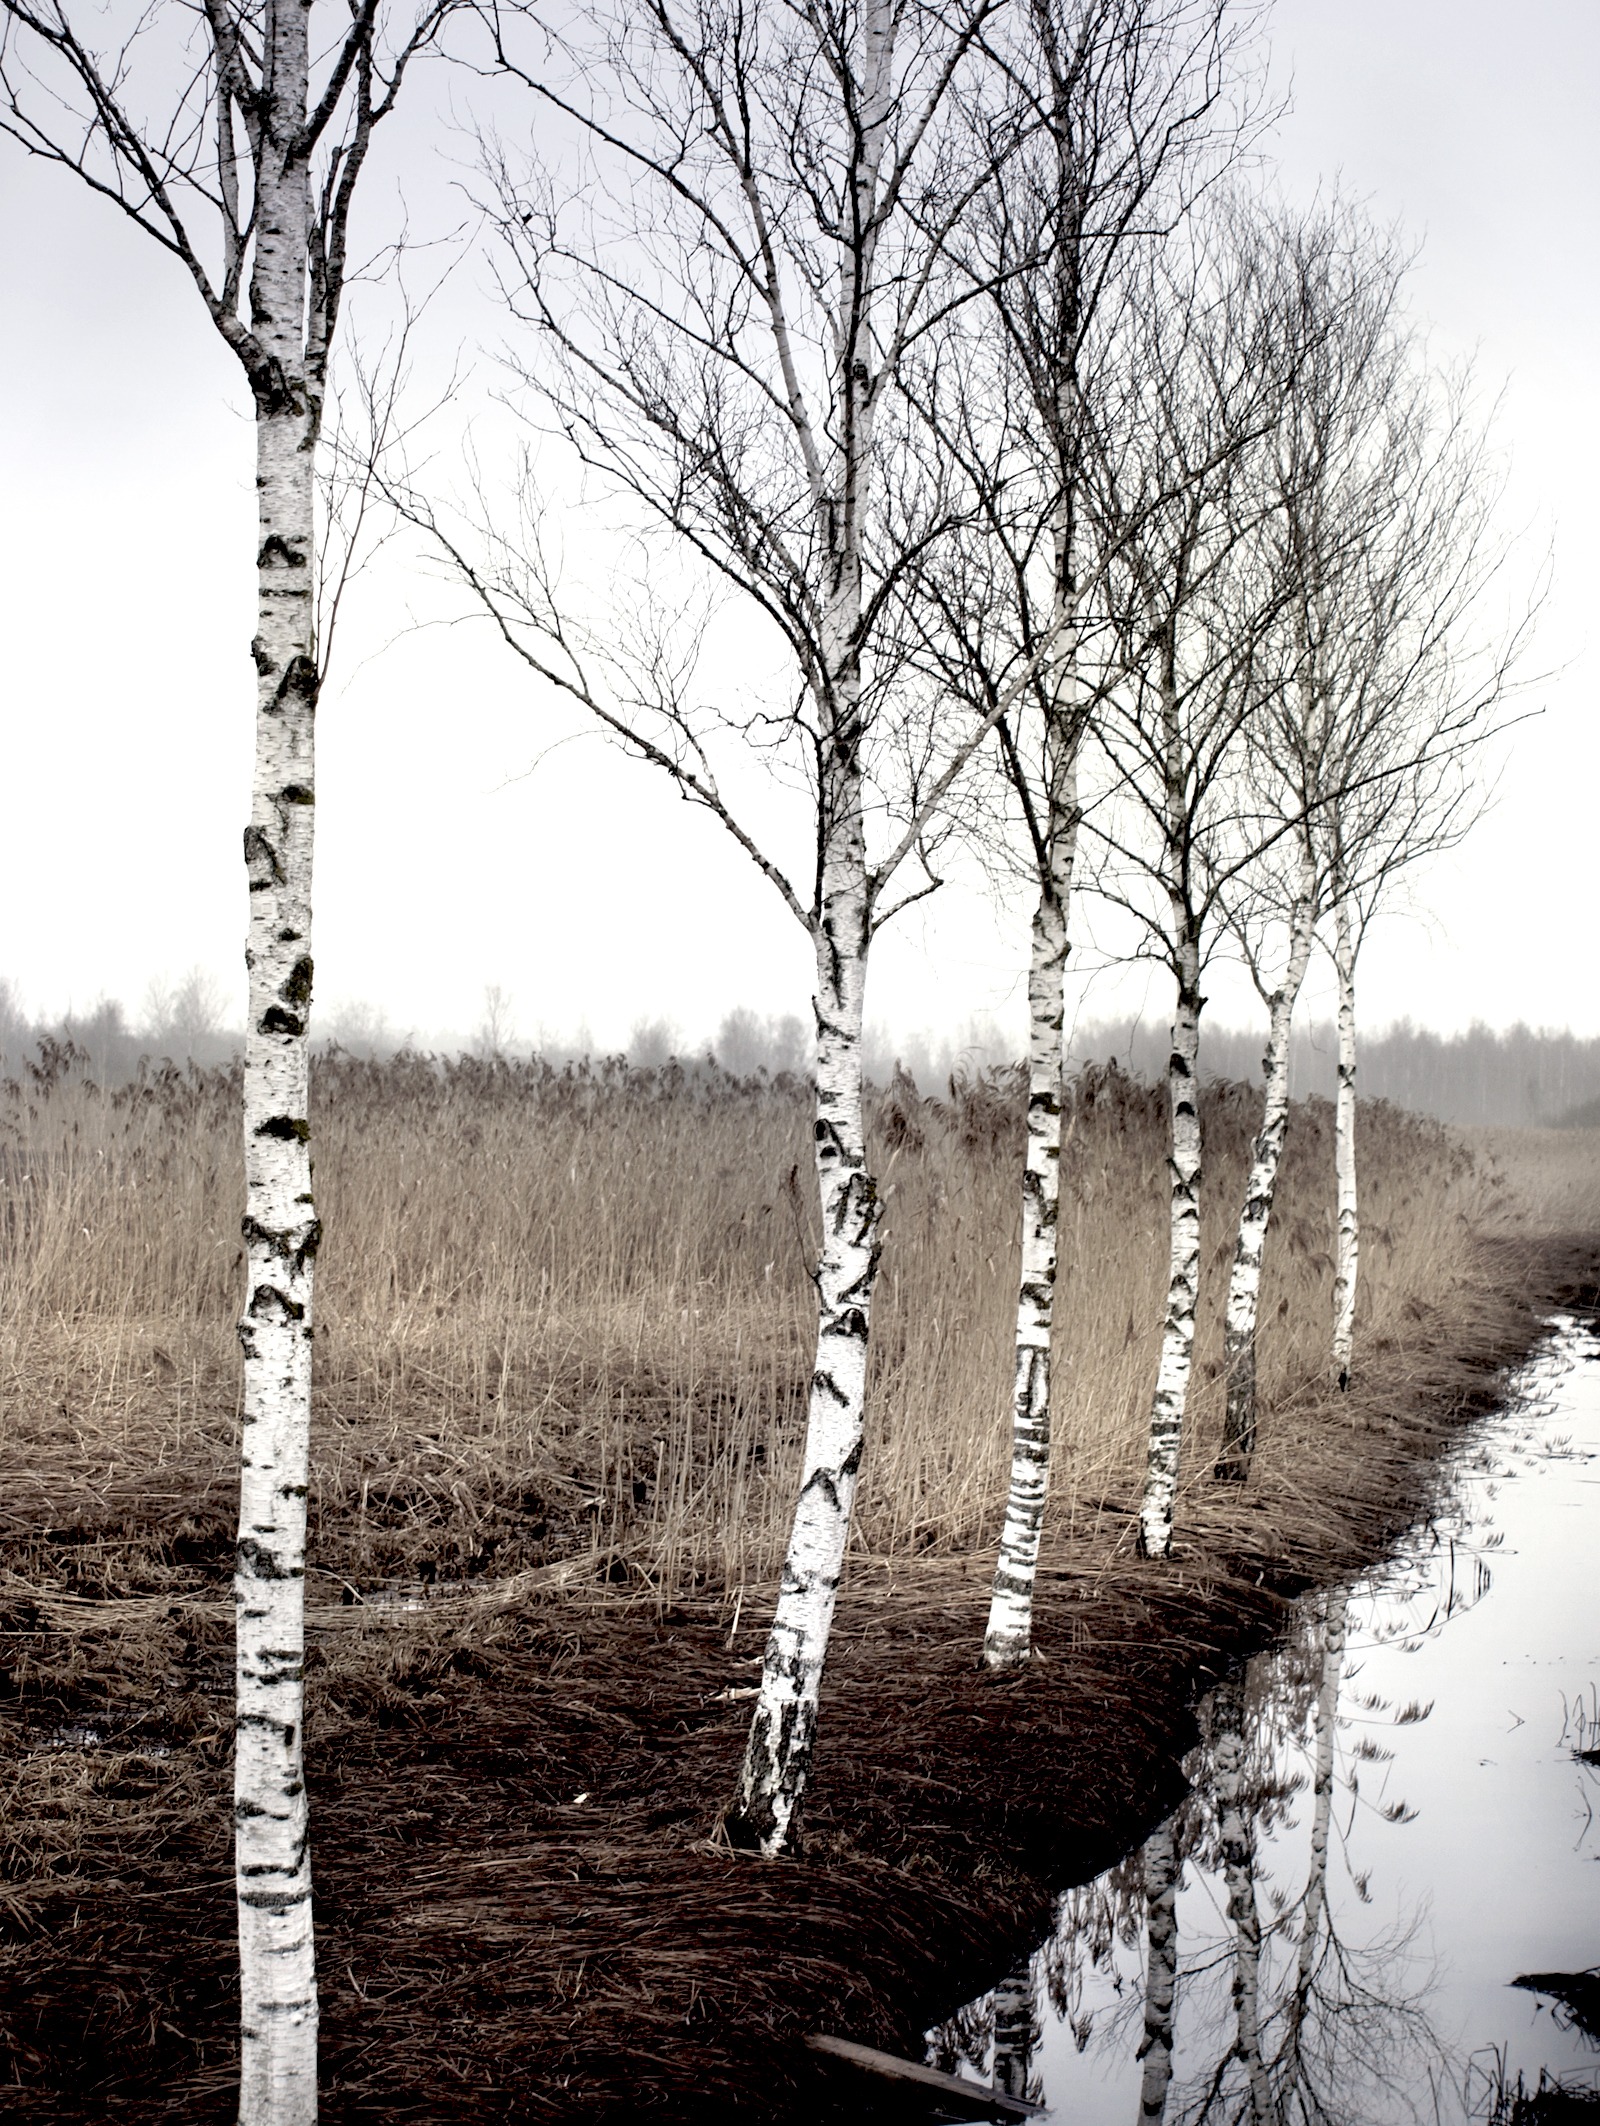
tree, nature, swamp, branch, snow, winter, black and white, plant, sky, frost, trunk, reed, ice, birch, autumn, monochrome, season, twig, moor, moist, freezing, nature reserve, flowering plant, spring lake, monochrome photography, woody plant, land plant